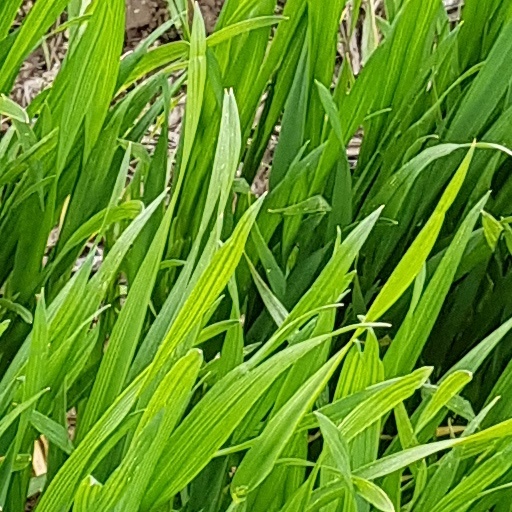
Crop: wheat